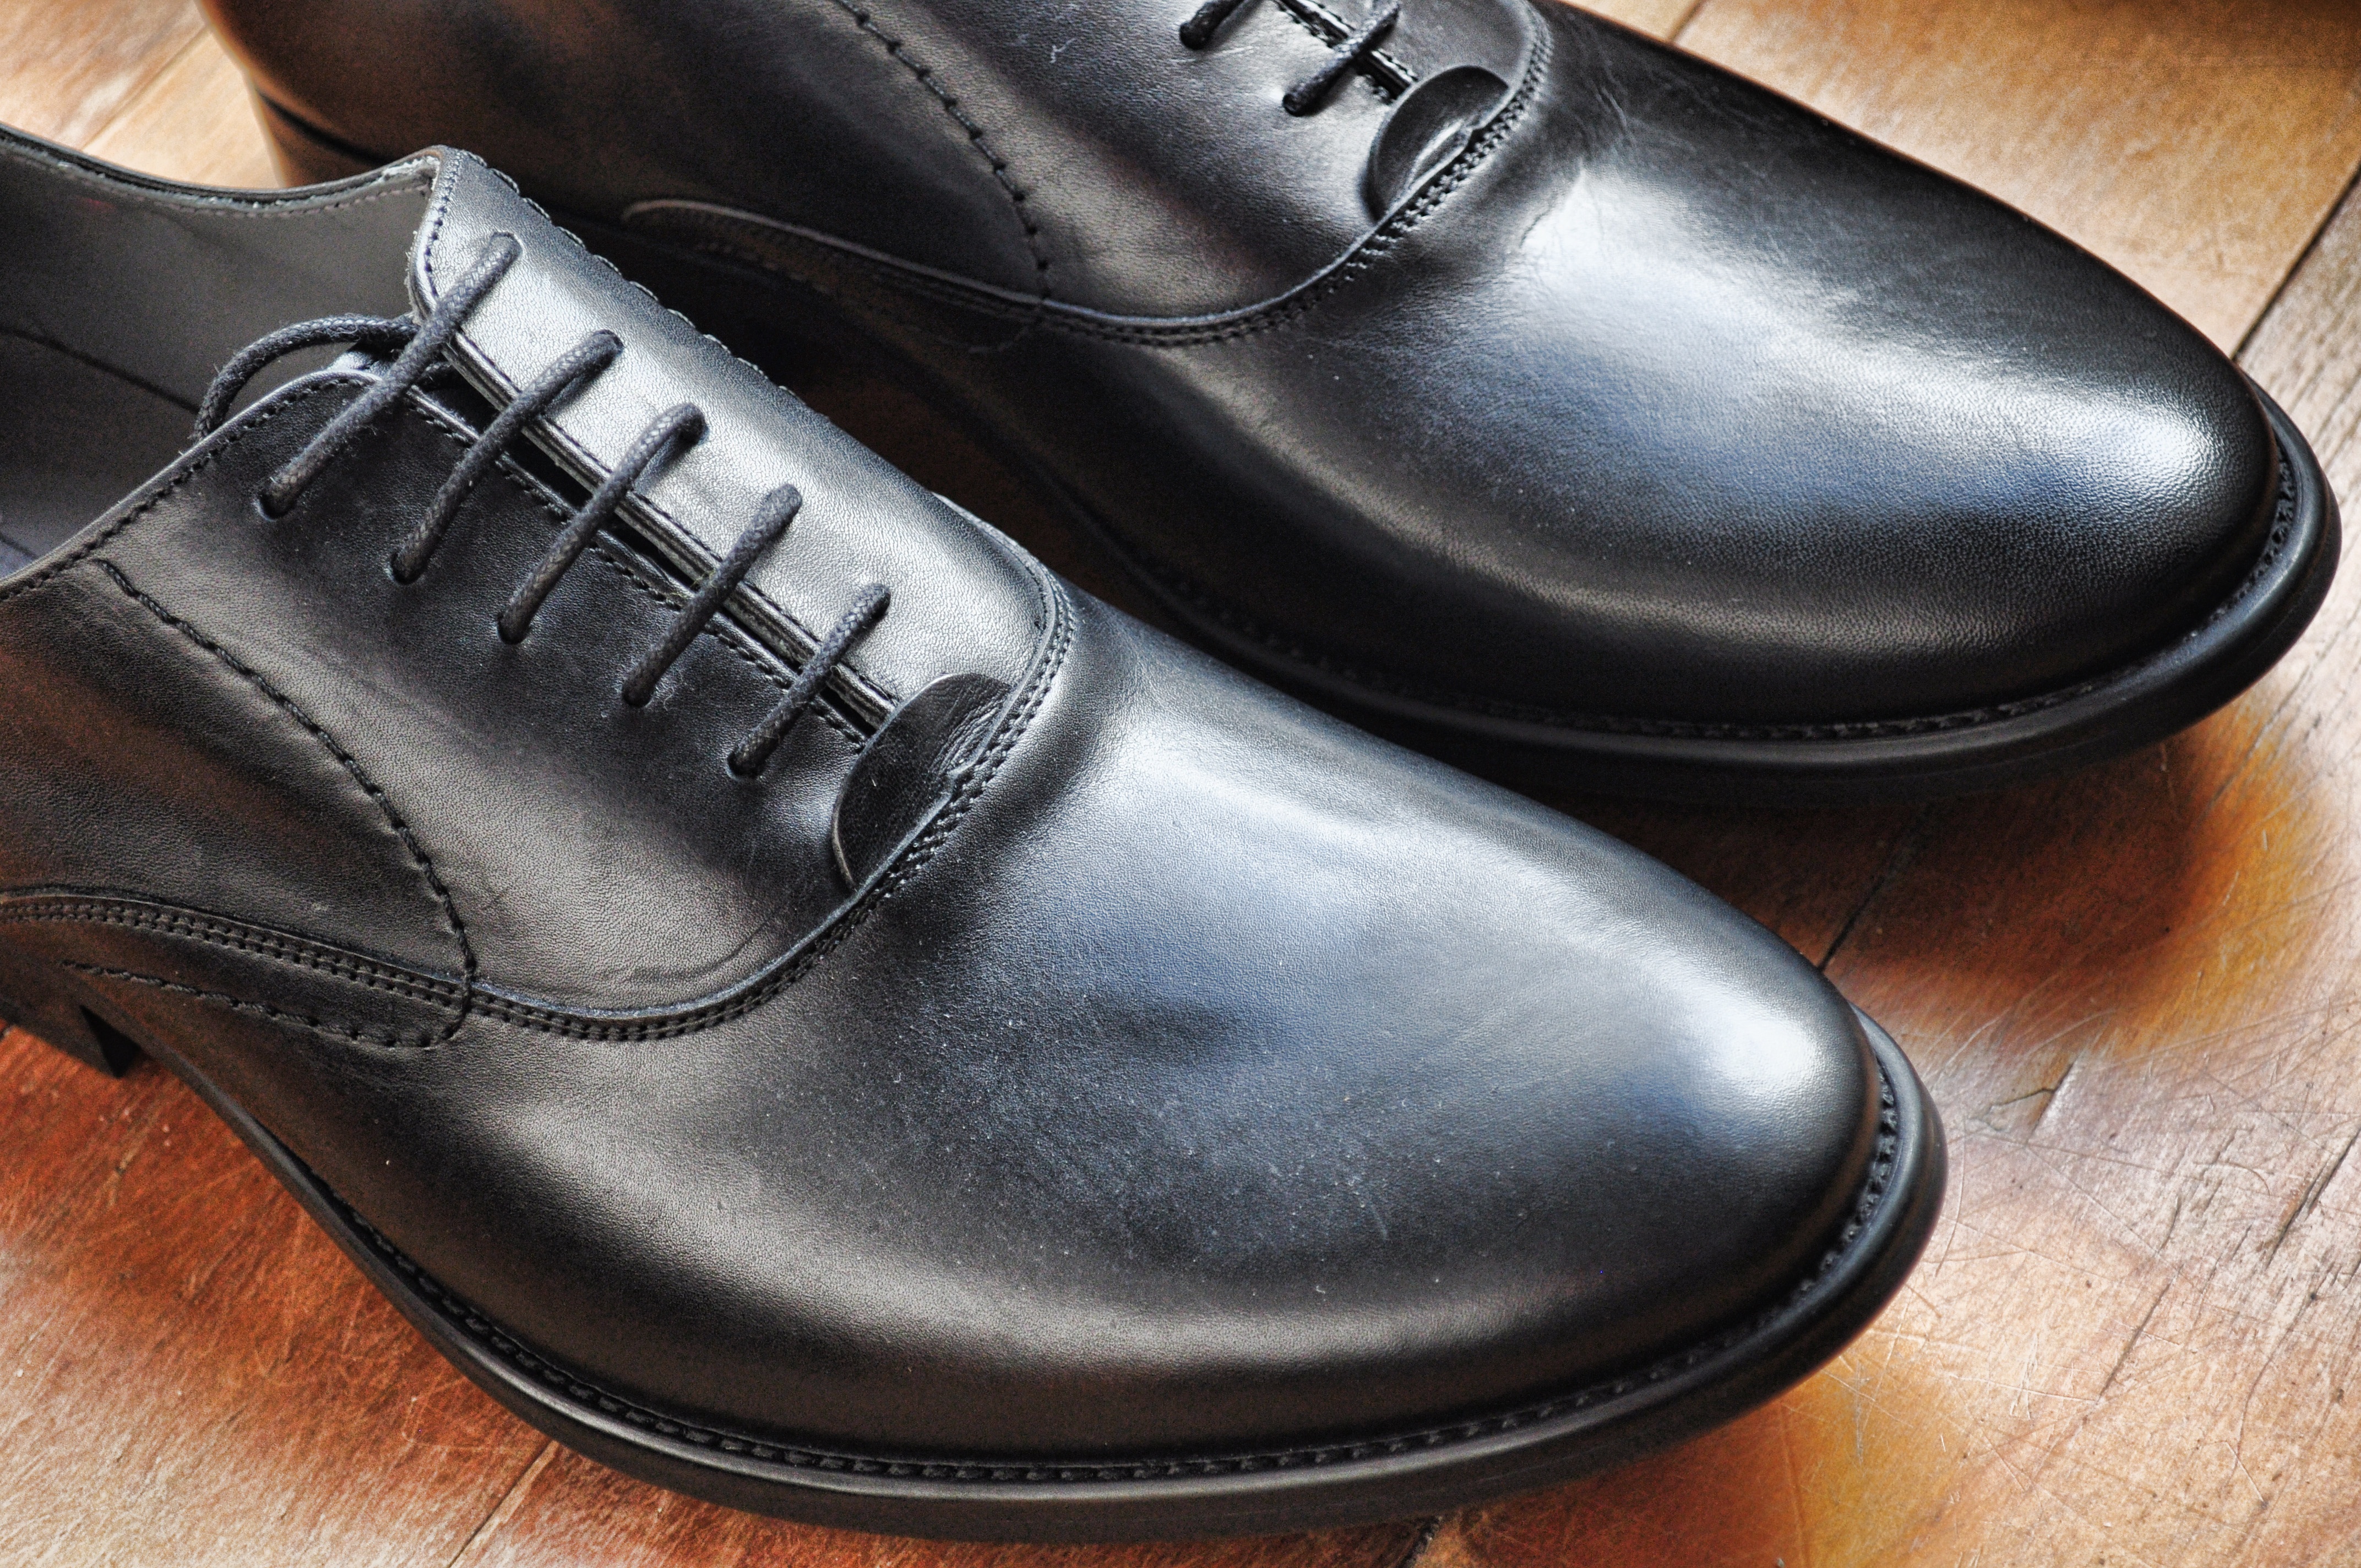
shoe, leather, male, boot, lace, fashion, black, formal, shoes, design, footwear, style, pair, classic, shiny, outdoor shoe, oxford shoe